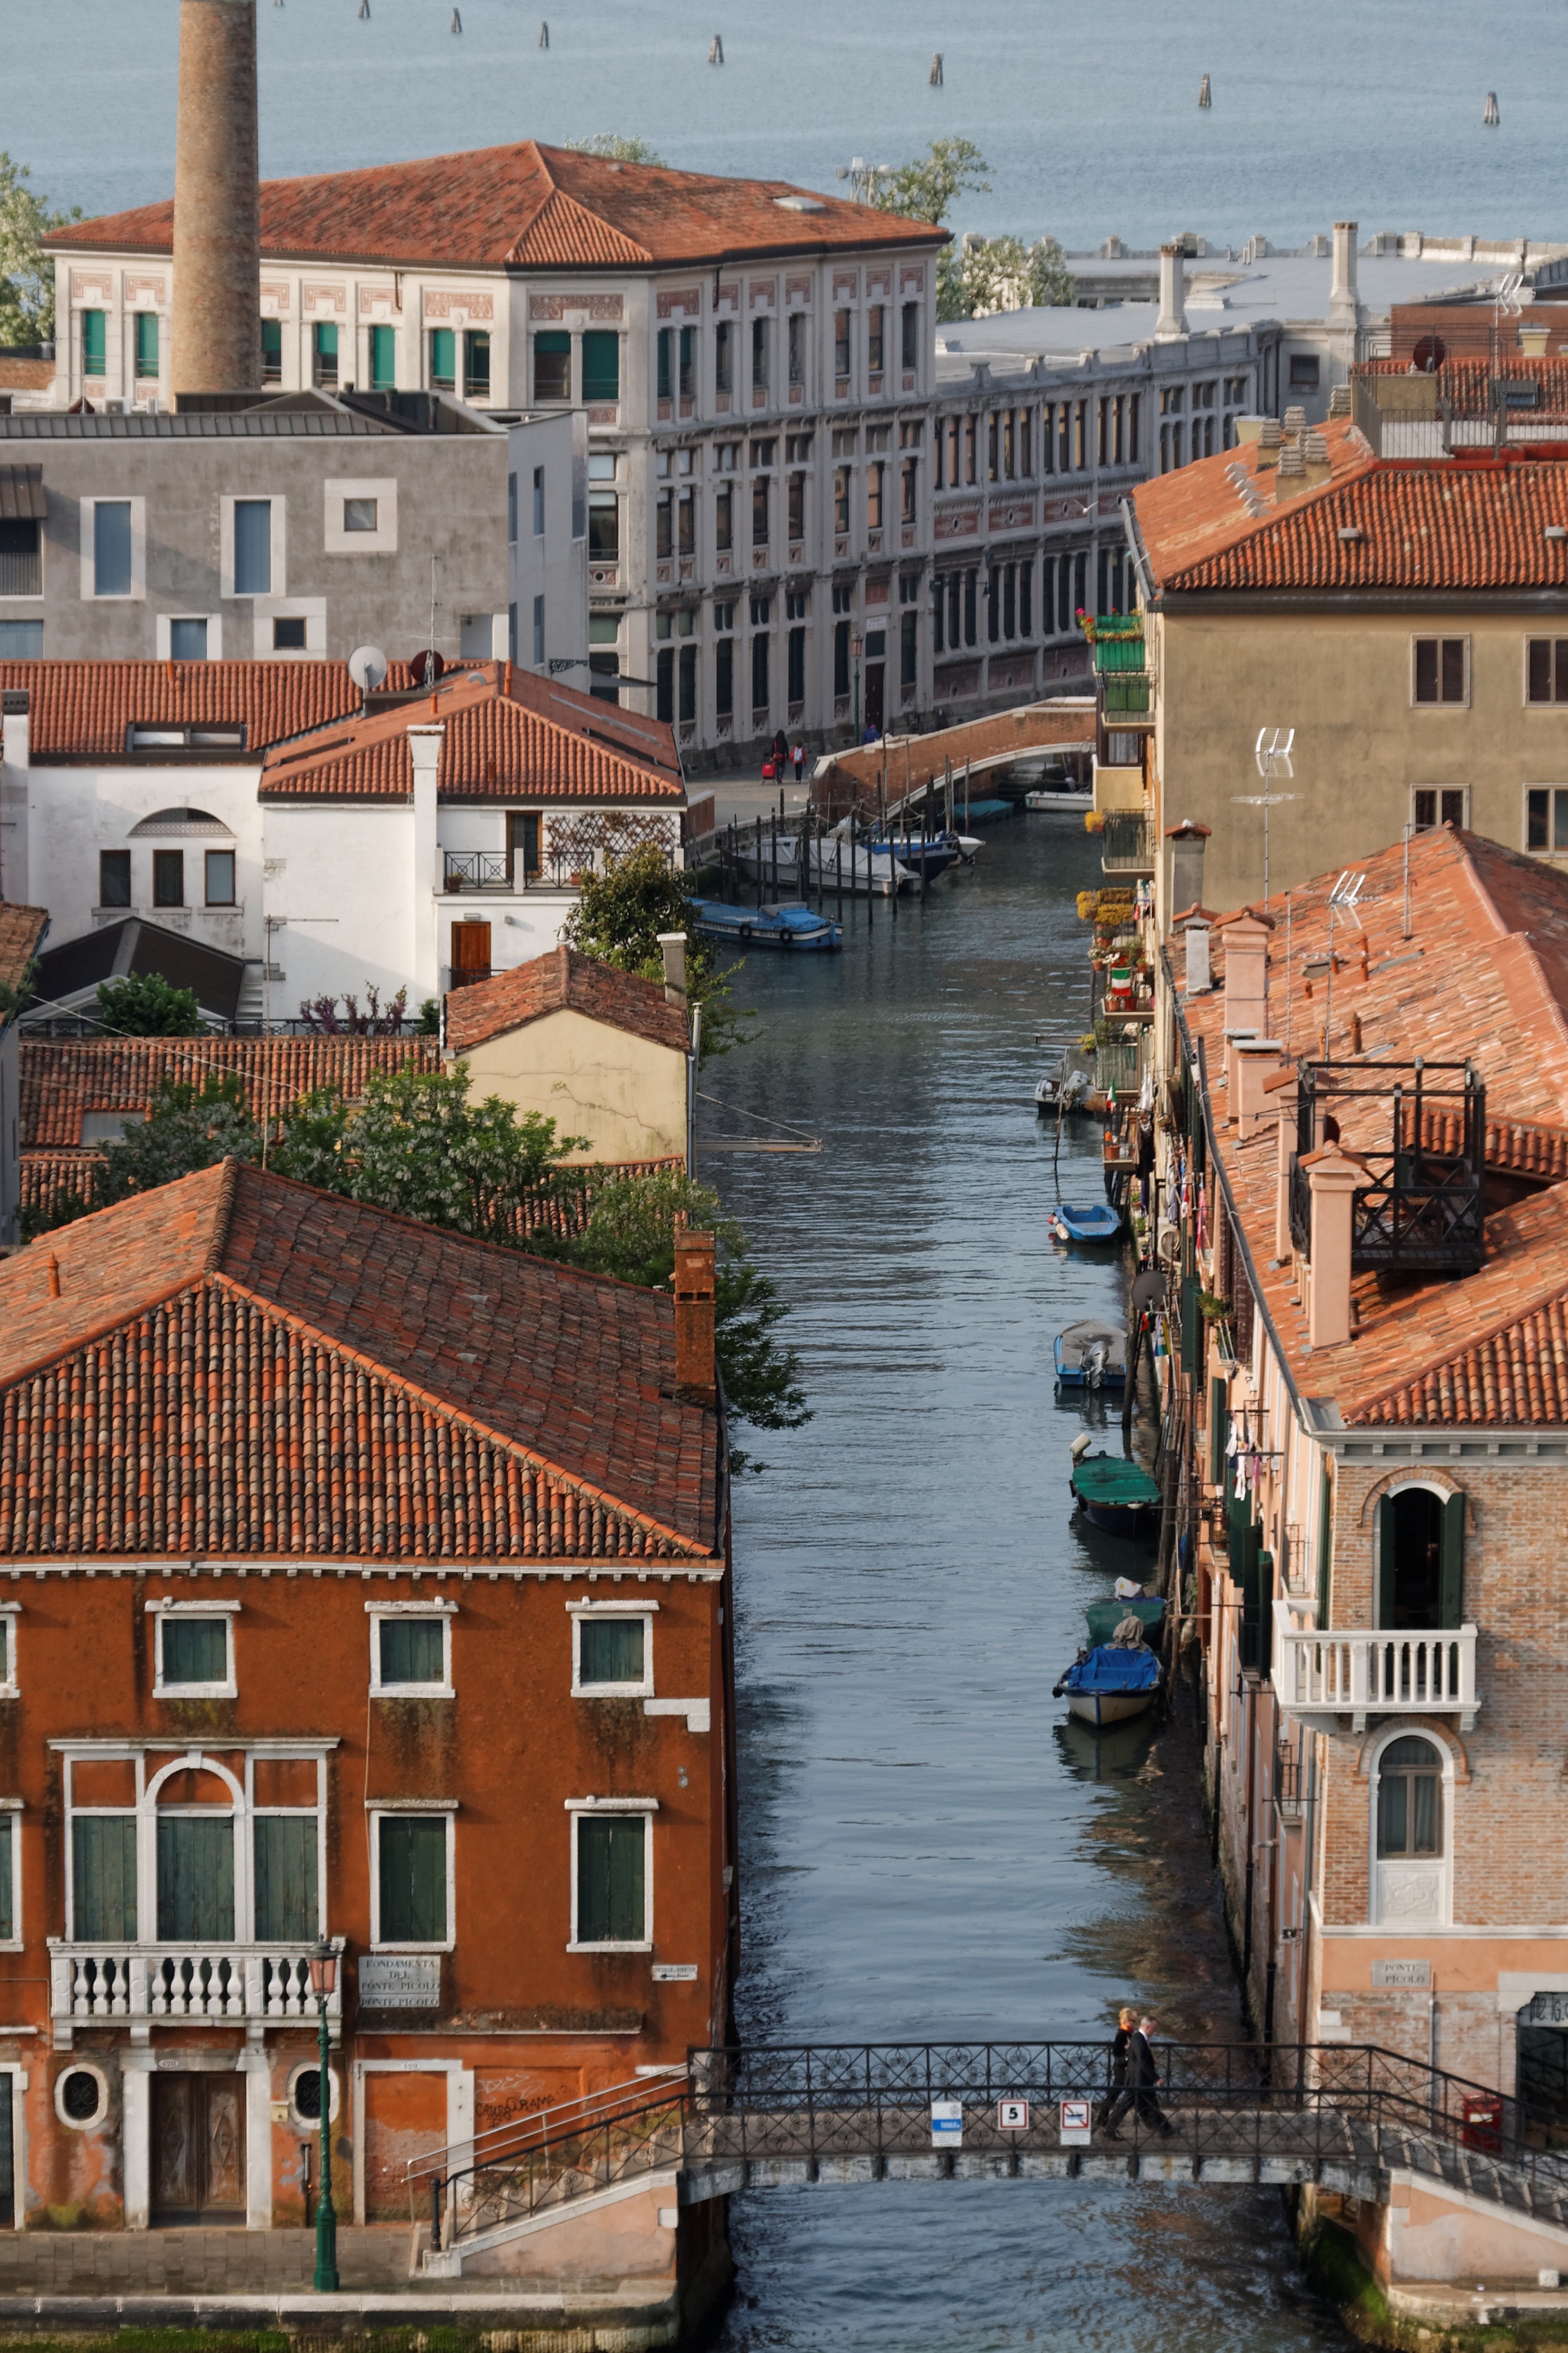
water, architecture, bridge, town, building, city, river, canal, cityscape, travel, vehicle, italy, venice, waterway, venezia, channel, neighbourhood, canale grande, urban area, geographical feature, human settlement